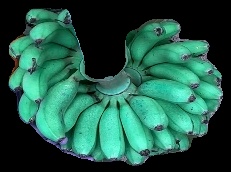
Variety: rasbale
Grade: grade1